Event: Nepal Earthquake
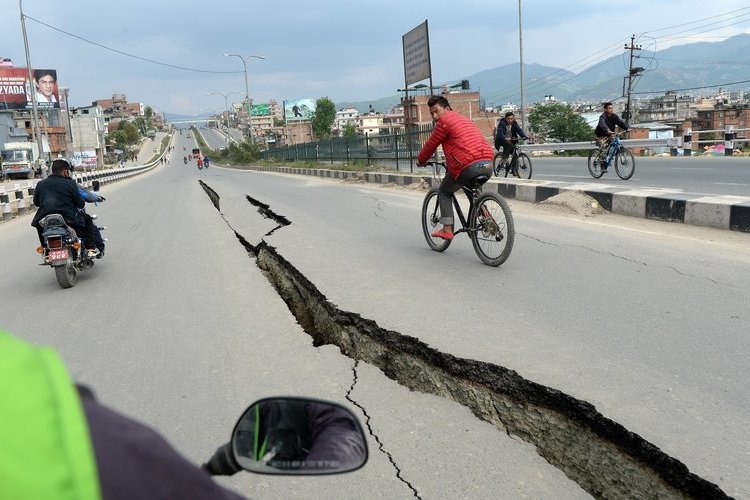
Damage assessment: damage